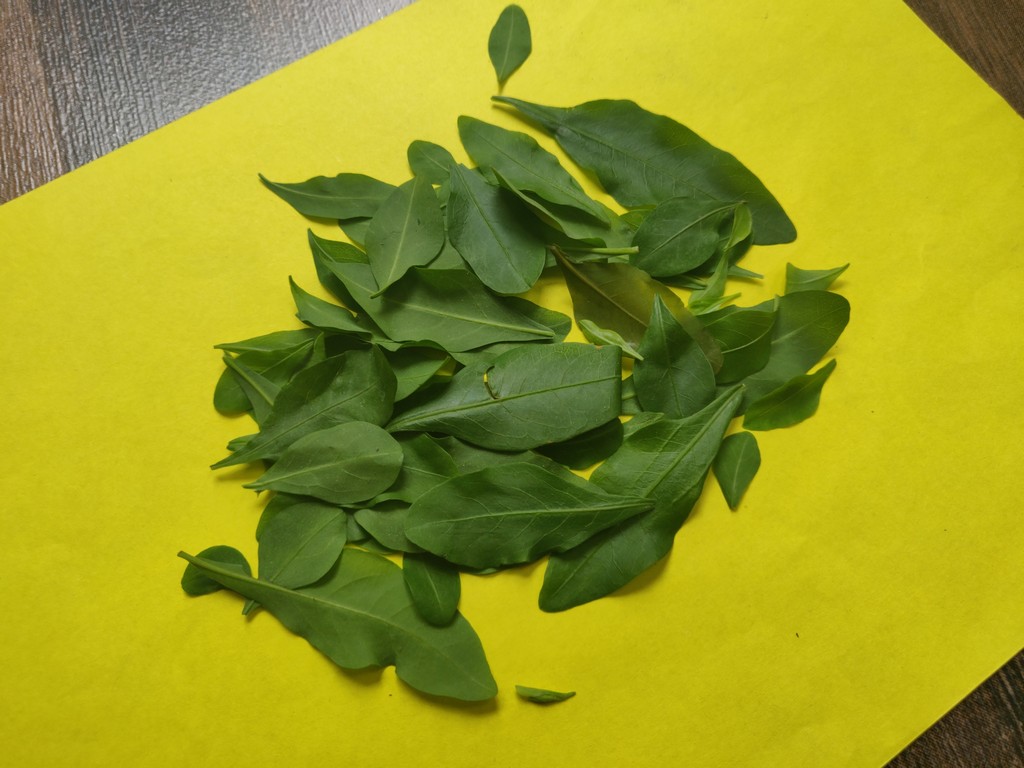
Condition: Healthy
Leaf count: multiple
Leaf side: unknown